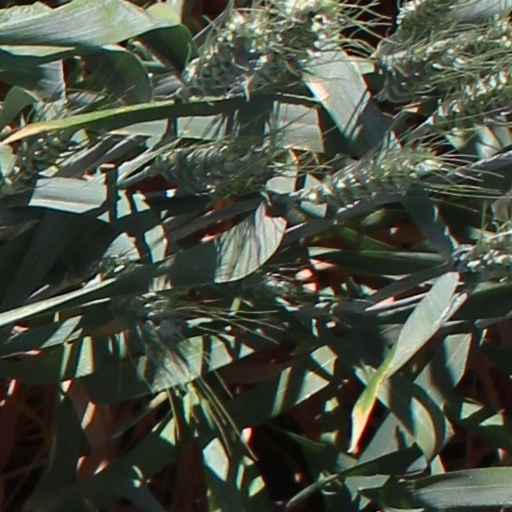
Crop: wheat